Kapana
Also known as:
af - Afrikaans: Kapana
sw - Swahili: Kapana
Category: meat (grilled meat)
Cuisine: Namibian
Associated cuisines: Namibian
Area: Namibia
Countries: Namibia
Region: Southern Africa

The dish is a grilled meat by grilling it on an open fire.

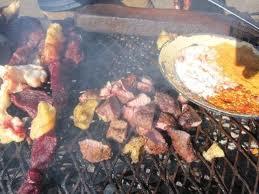